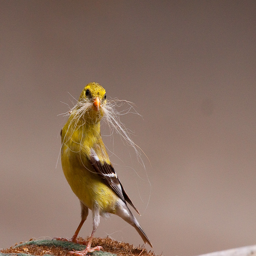
bird with a moustache by person